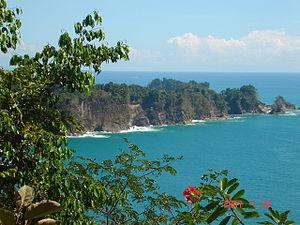
Le parc national Manuel Antonio se situe sur la côte pacifique du Costa Rica, dans la province de Puntarenas. Manuel Antonio a été sélectionné par la revue Forbes en 2011 parmi les 12 parcs les plus beaux du monde.